Vampires in popular culture

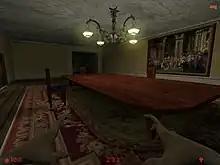
In many vampire-centered games, players may take on the role of vampires themselves.

As a well-known and iconic creature type, vampires are central to a variety of games, including board games, role-playing games, and video games.